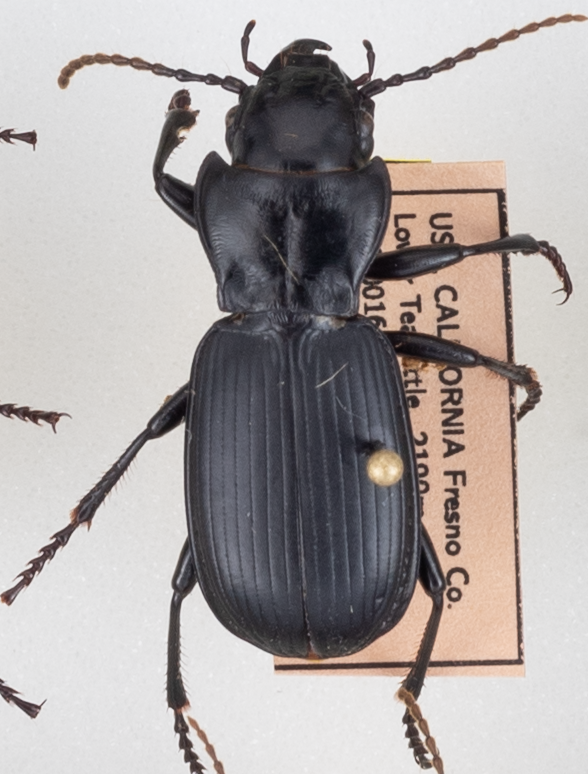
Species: Pterostichus lama
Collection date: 2021-08-18
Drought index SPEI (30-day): -2.09
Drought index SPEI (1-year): -2.09
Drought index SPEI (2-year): -2.09